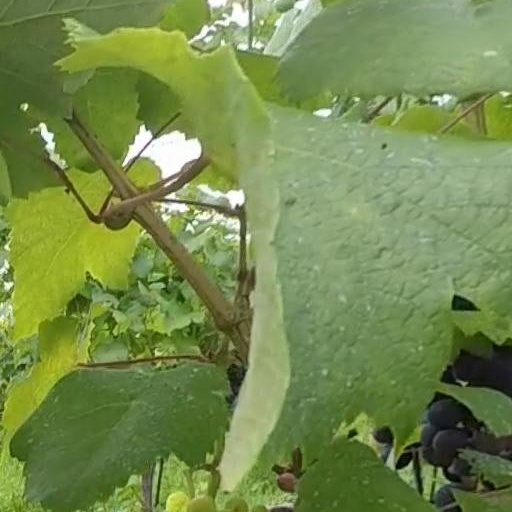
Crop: grape